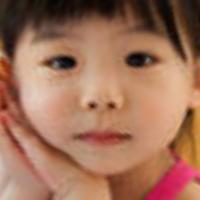
Age group: age 01-10